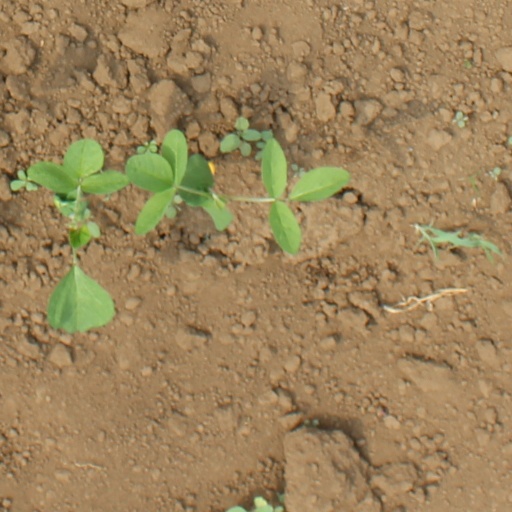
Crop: soybean